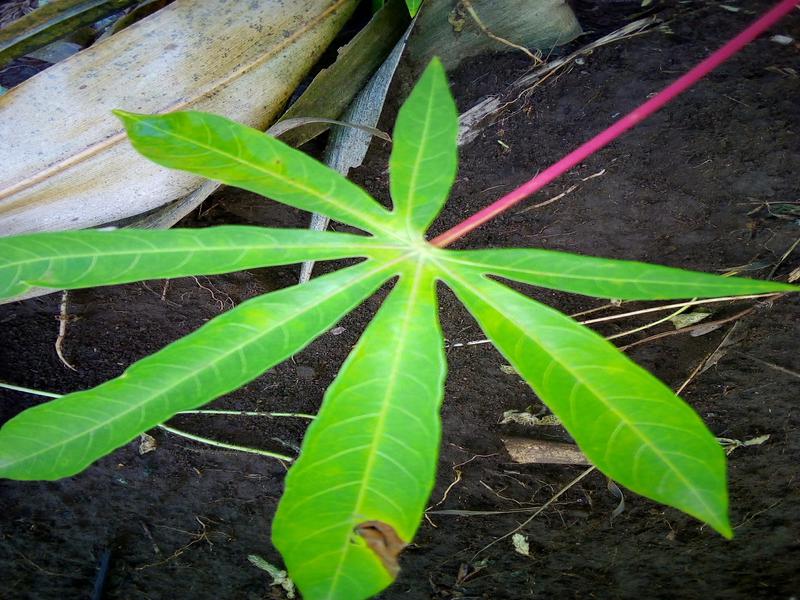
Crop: cassava
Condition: bacterial_blight